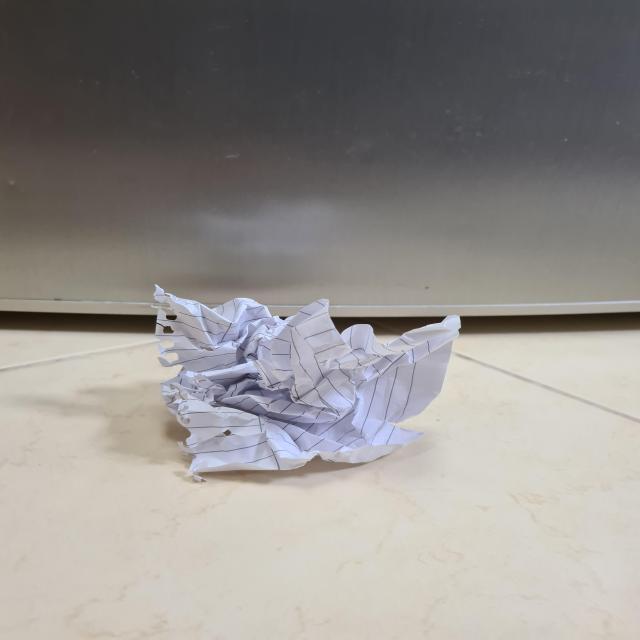
Label: tissues